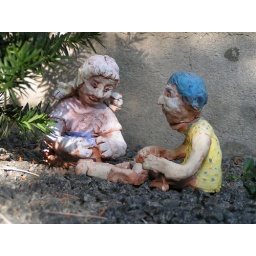
Little girls in clay under the tree